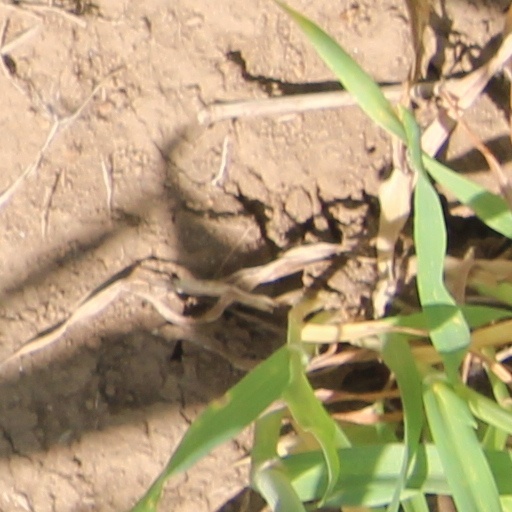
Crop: wheat